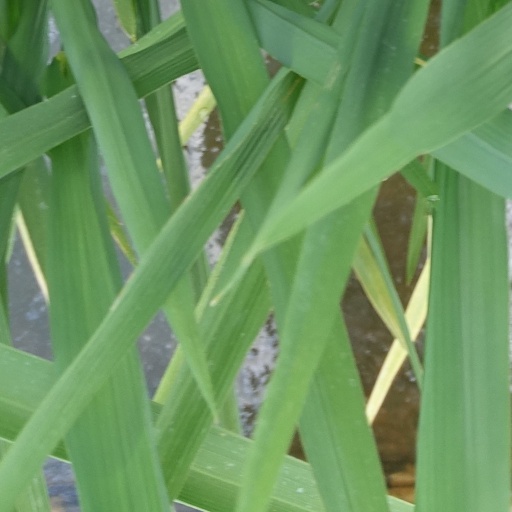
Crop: rice